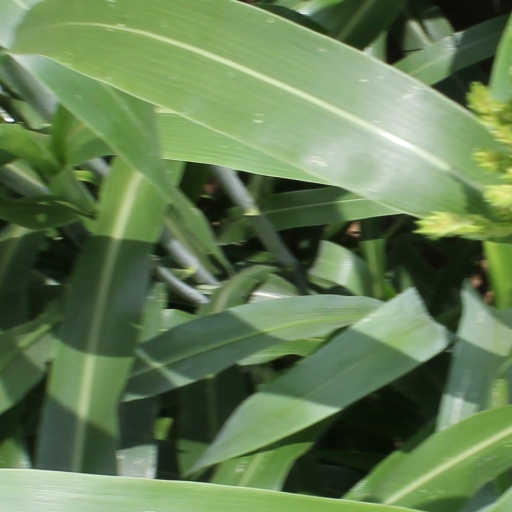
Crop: sorghum